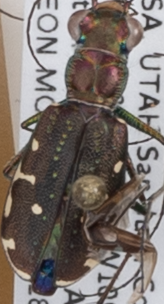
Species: Cicindela punctulata punctulata
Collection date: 2018-07-24
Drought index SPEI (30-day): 0.39
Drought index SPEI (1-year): -2.09
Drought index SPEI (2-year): -2.09